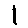
Label: 1